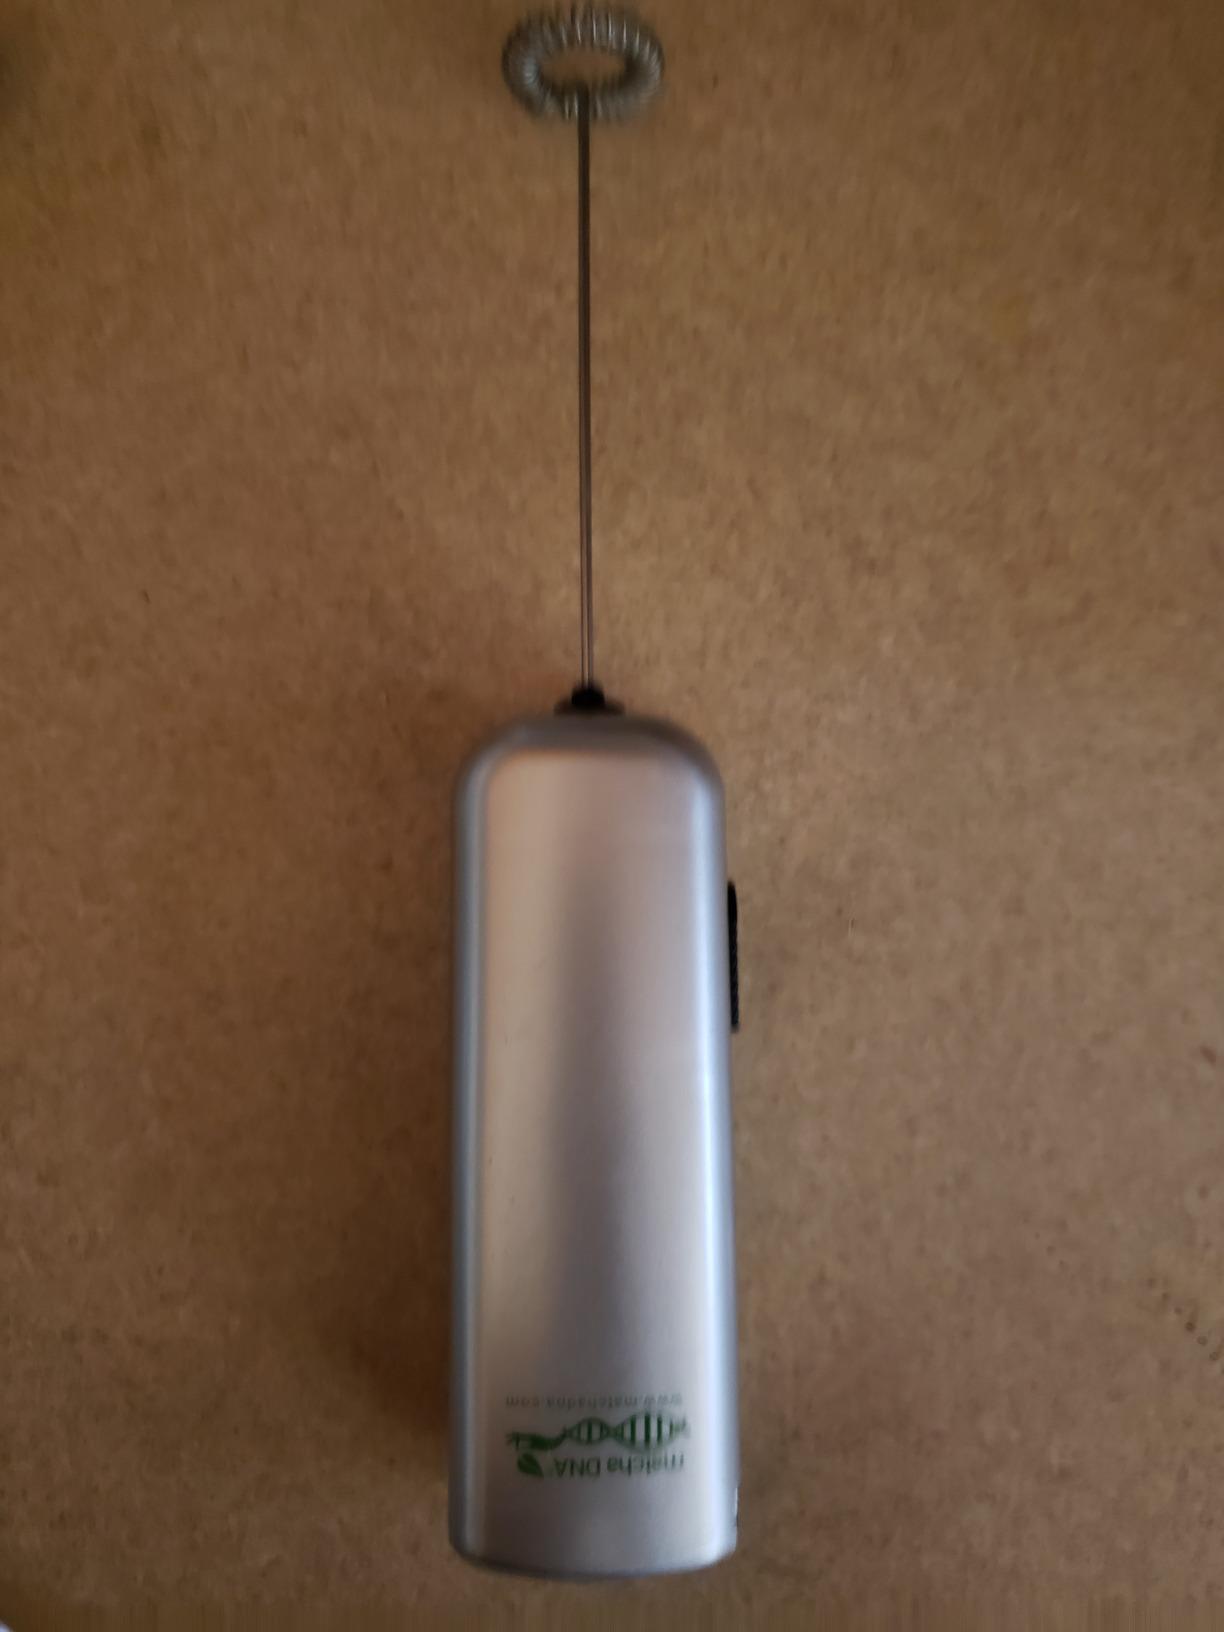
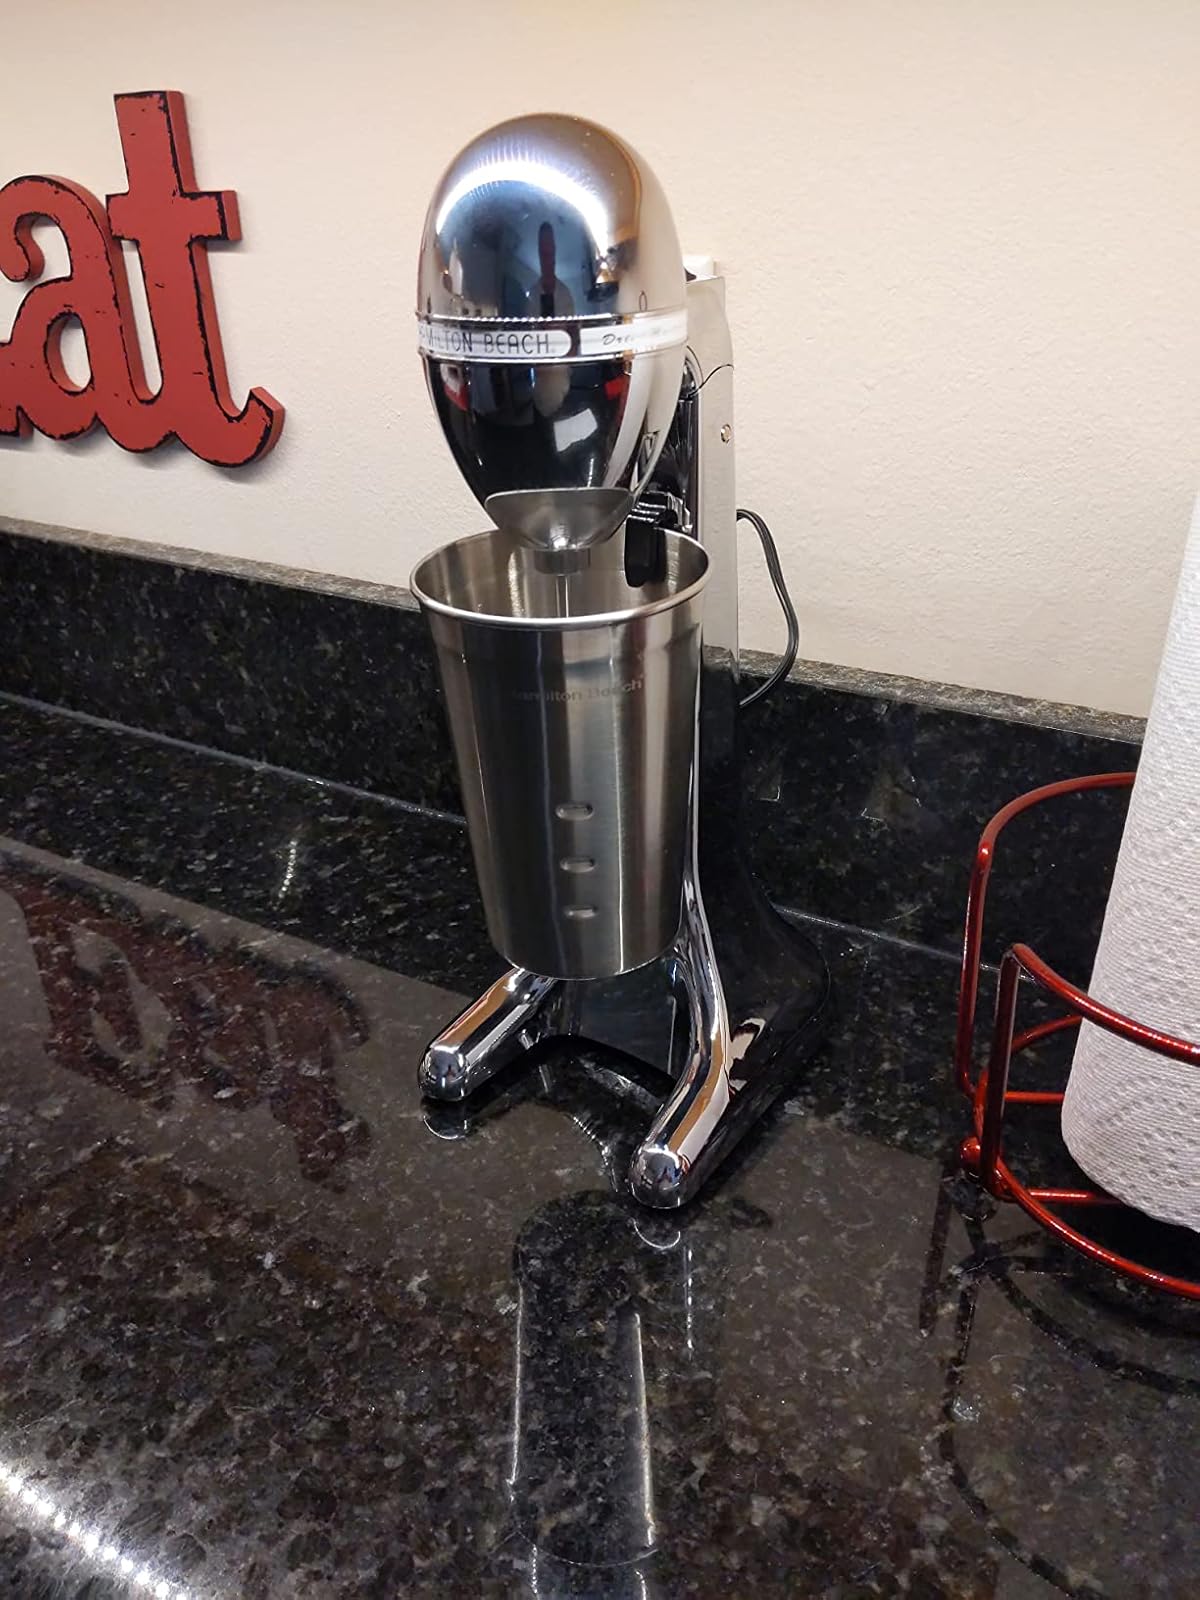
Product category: items_mixer
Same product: no